Princess Hours

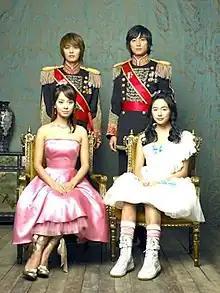
Promotional poster

Princess Hours is a 2006 South Korean television series, starring Yoon Eun-hye, Ju Ji-hoon, Kim Jeong-hoon and Song Ji-hyo. It is based on Korean manhwa "Goong" by . It aired on MBC from January 11 to March 30, 2006, on Wednesdays and Thursdays at 21:55 for 24 episodes.